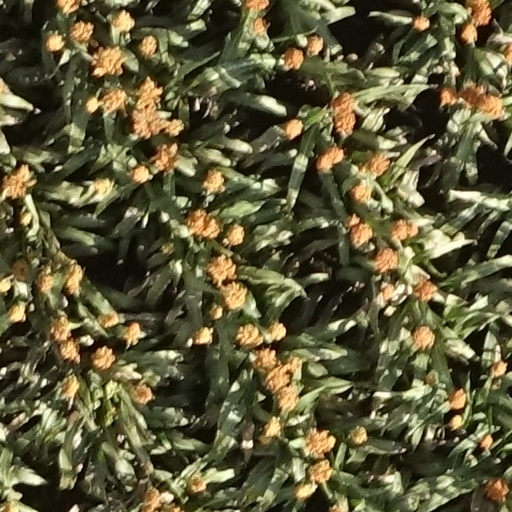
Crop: sorghum